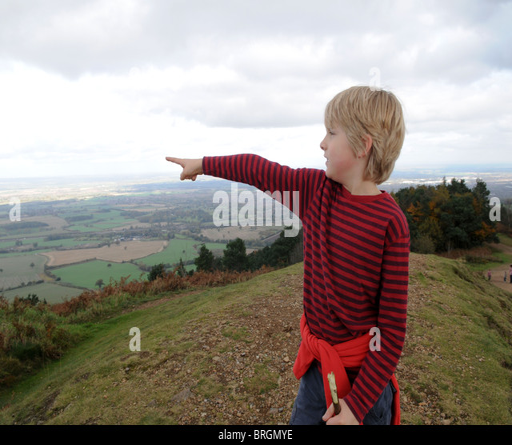
a young fair - haired boy stands on the top and points over the skyline towards a city and fields